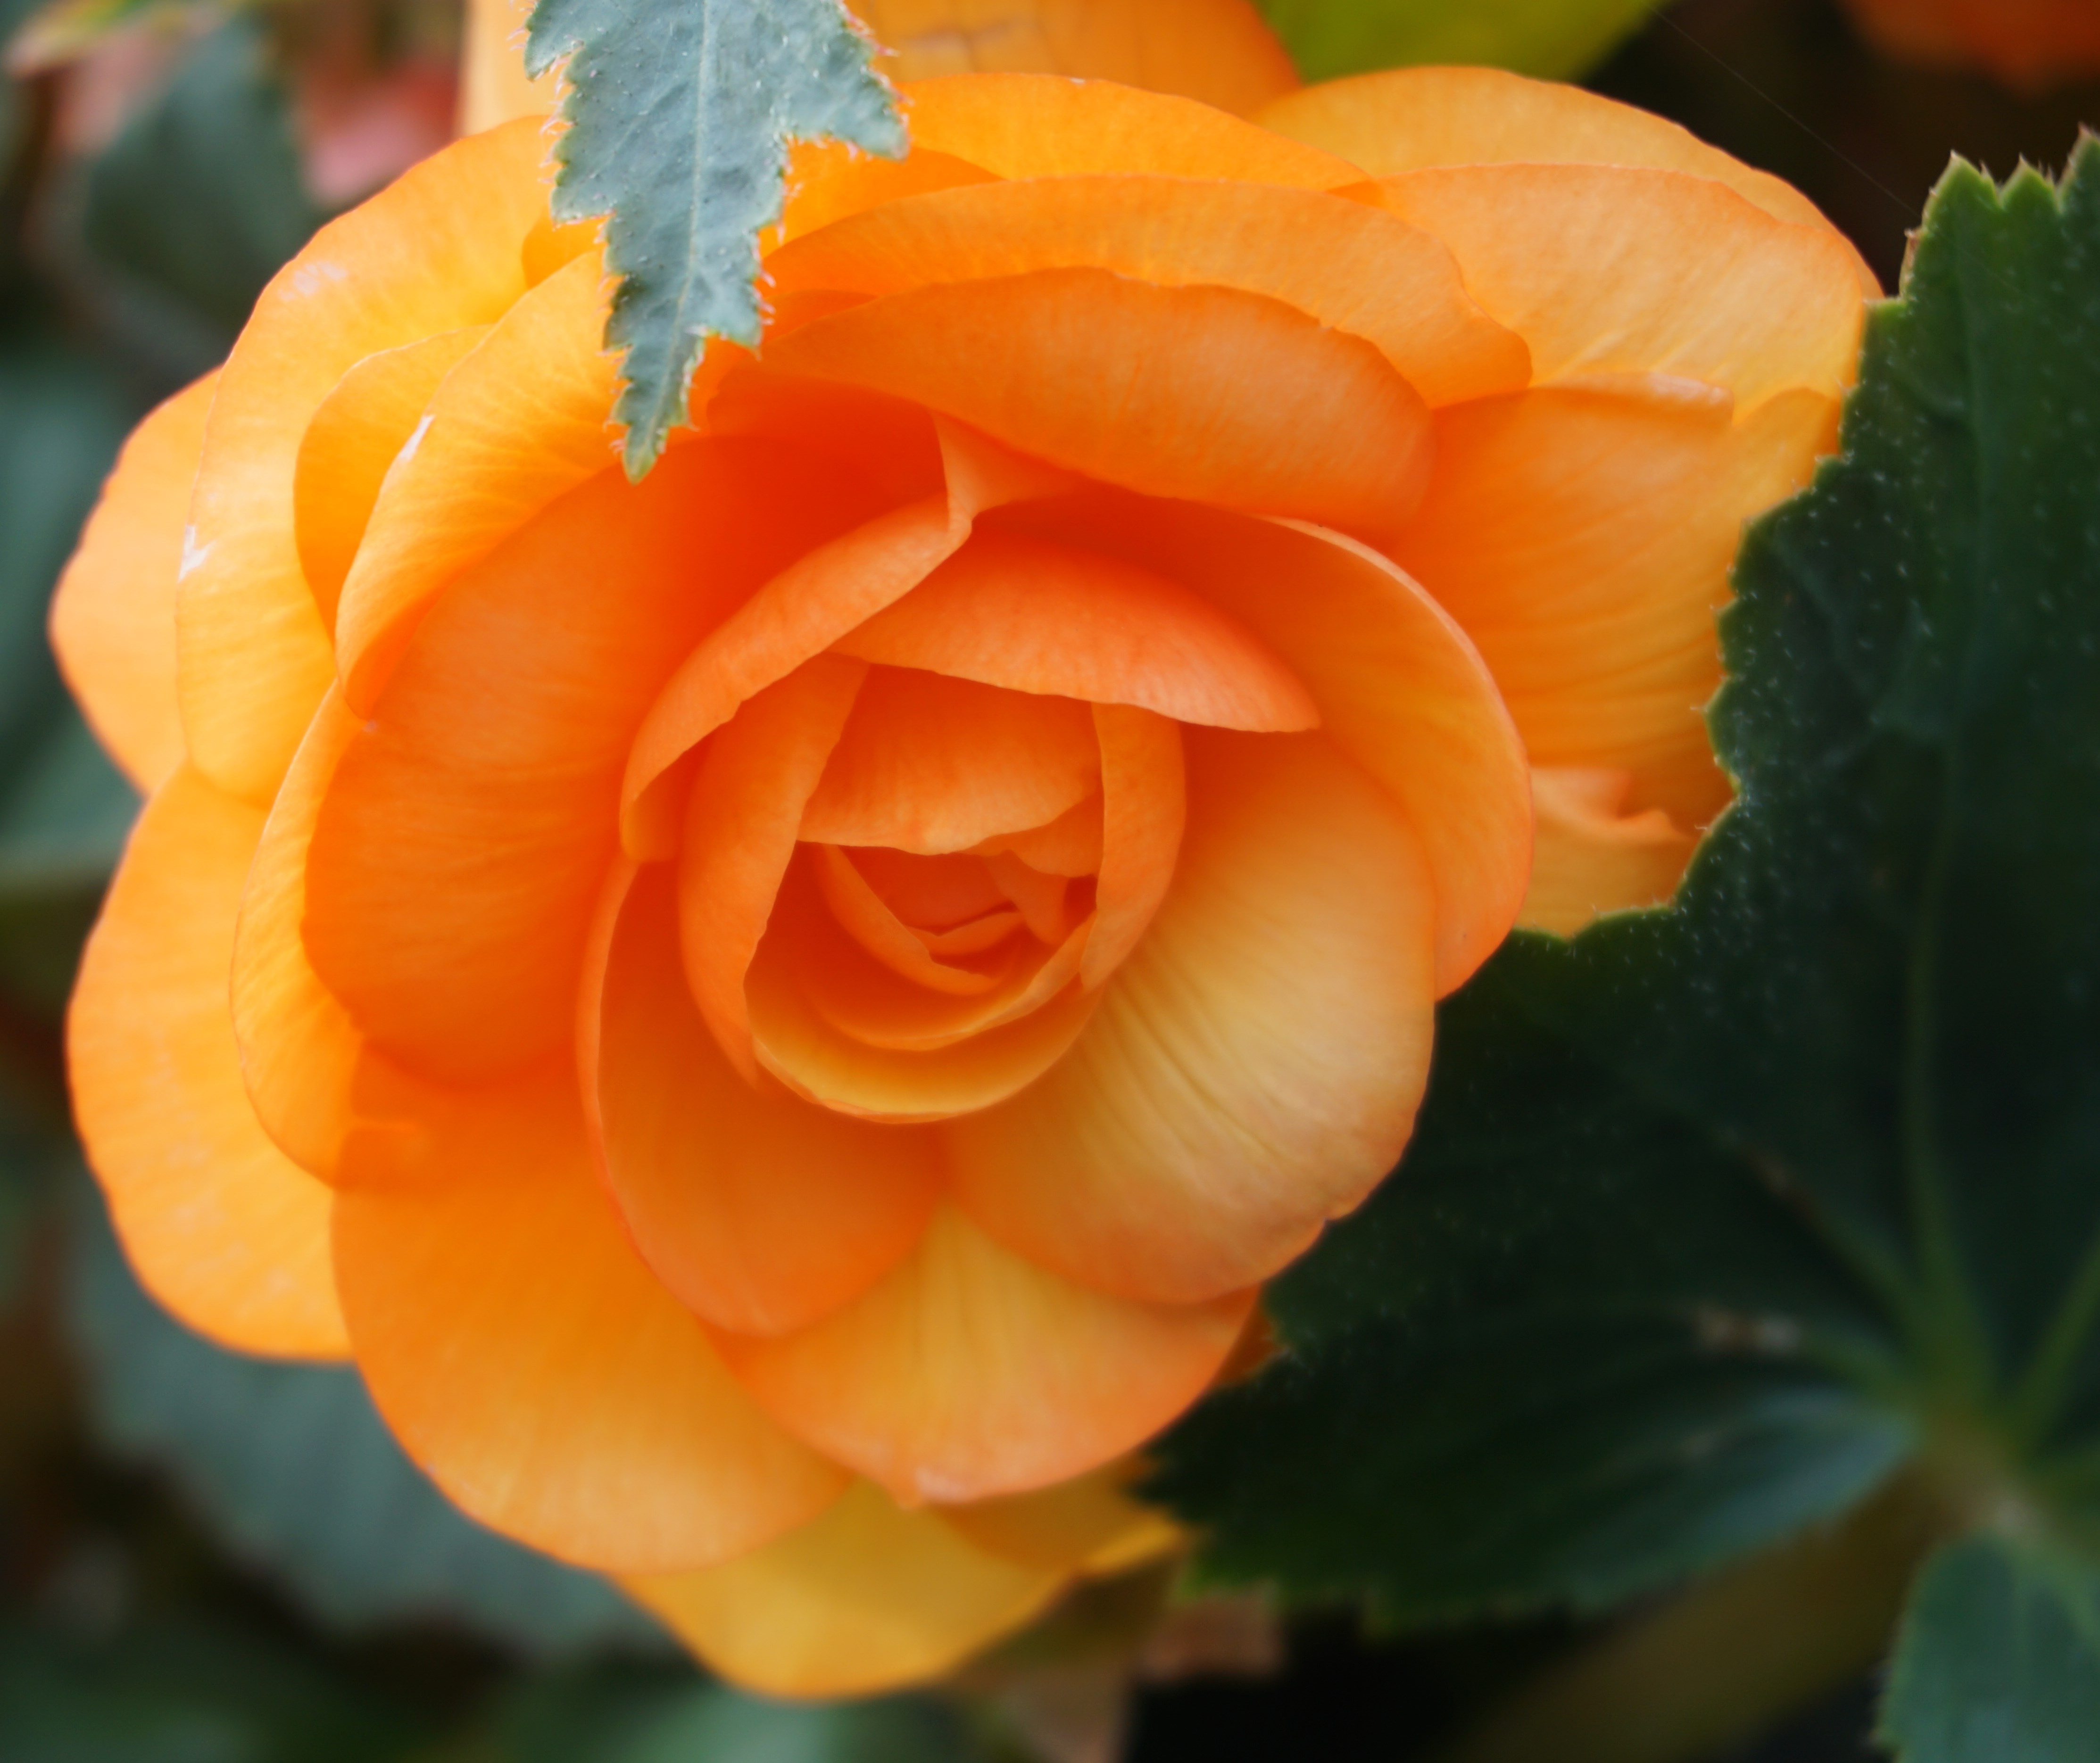
blossom, plant, flower, petal, bloom, orange, yellow, garden, close, flora, begonia, macro photography, orange flowers, flowering plant, annual plant, land plant